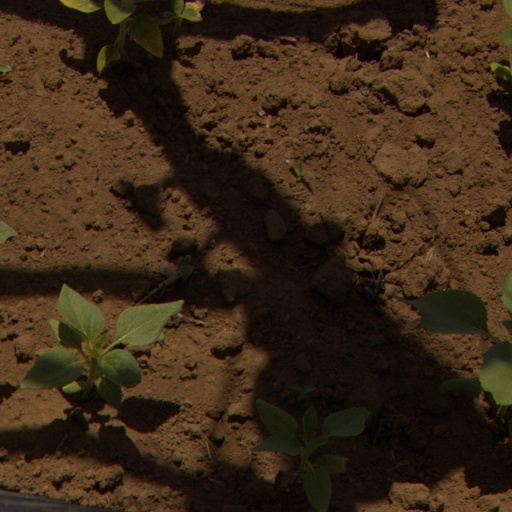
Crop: Jerusalem artichoke